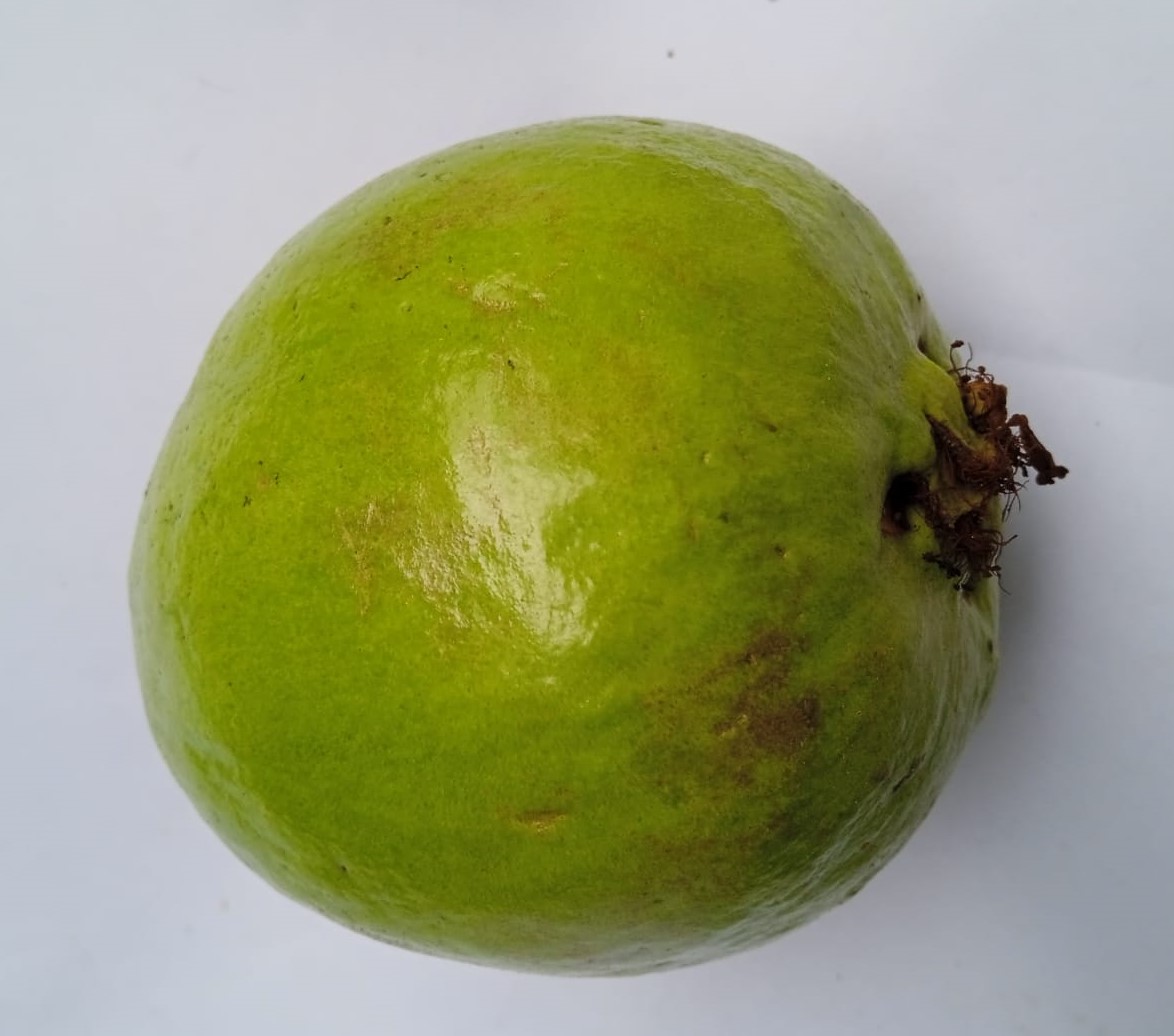
Fruit: guava
Condition: fresh